PCSK9

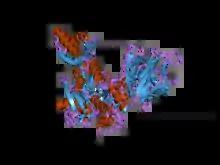
Crystal structure of PCSK9

The solved structure of PCSK9 reveals four major components in the pre-processed protein: the signal peptide (residues 1-30); the N-terminal prodomain (residues 31–152); the catalytic domain (residues 153–425); and the C-terminal domain (residues 426–692), which is further divided into three modules. The N-terminal prodomain has a flexible crystal structure and is responsible for regulating PCSK9 function by interacting with and blocking the catalytic domain, which otherwise binds the epidermal growth factor-like repeat A (EGF-A) domain of the LDLR. While previous studies indicated that the C-terminal domain was uninvolved in binding LDLR, a recent study by Du et al. demonstrated that the C-terminal domain does bind LDLR. The secretion of PCSK9 is largely dependent on the autocleavage of the signal peptide and N-terminal prodomain, though the N-terminal prodomain retains its association with the catalytic domain. In particular, residues 61–70 in the N-terminal prodomain are crucial for its autoprocessing.